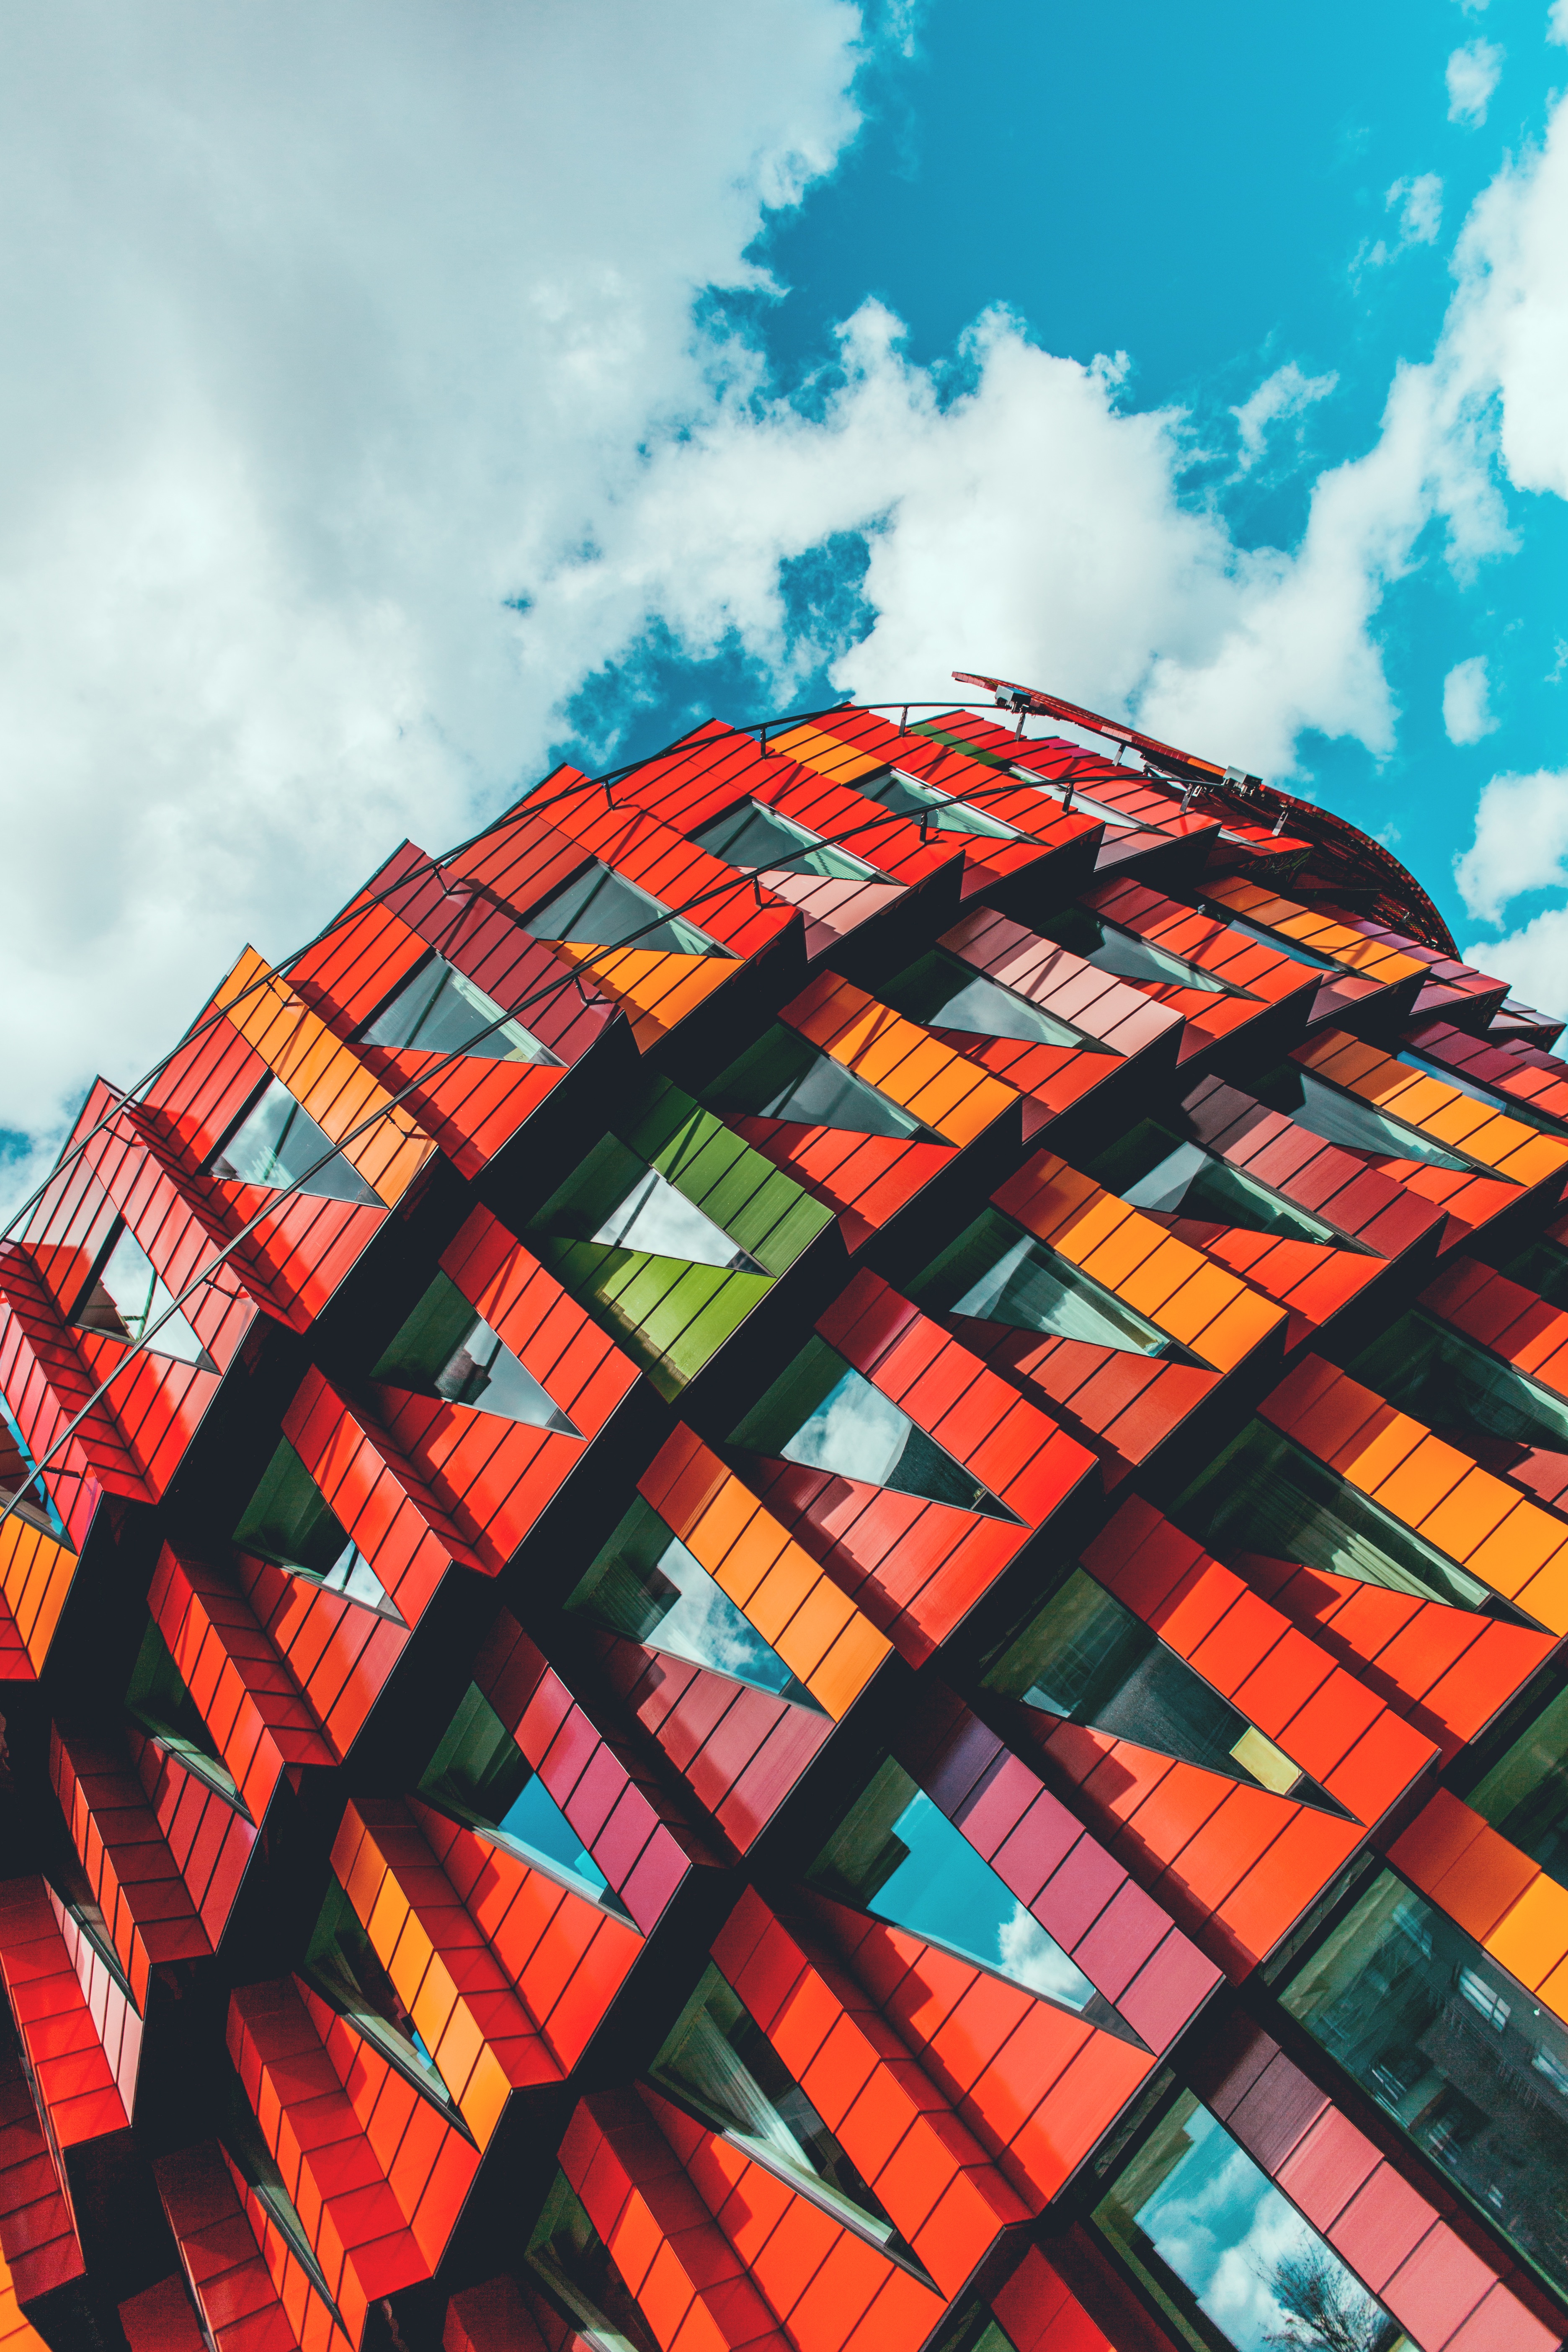
pattern, line, red, color, material, textile, art, design, symmetry, shape